Tiki culture

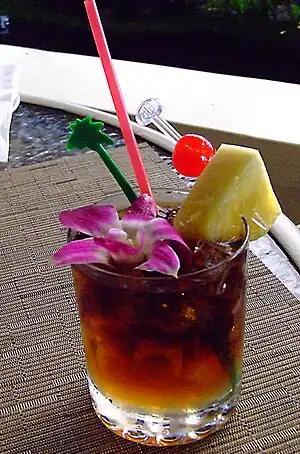
A Mai Tai, the quintessential tiki cocktail

During a time when overseas civilian China Clipper air travel was still uncommon, the Hawaiian Steamship Company's Matson Line also continued its aggressive advertising campaigns promoting a leisurely but still exotic island lifestyle, led by famous photographers such as Edward Steichen and Anton Bruehl and featuring actresses such as Jinx Falkenburg (later in "Sweetheart of the Fleet" and "Tahiti Nights"). Matson commissioned artists to design memorable keepsake menus for the voyages.